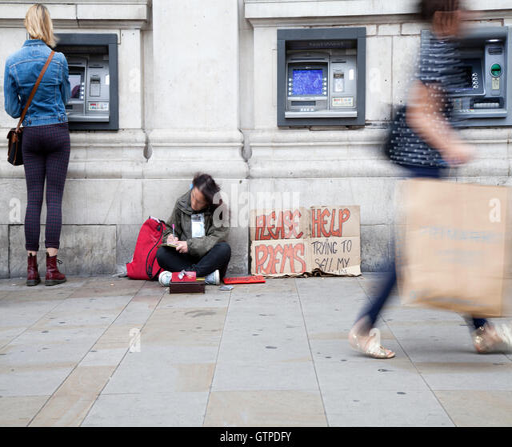
homeless people on the main shopping streets